St. Vincent and the Grenadines Rugby Union

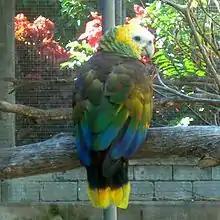
A Saint Vincent parrot ("Amazona Guildingii")

The St. Vincent and the Grenadines Rugby Union (SVGRU) came into existence on Sunday 18 January 1998, when the first game of touch rugby was played at the Sion Hill playing field using four traffic cones as pitch markers.